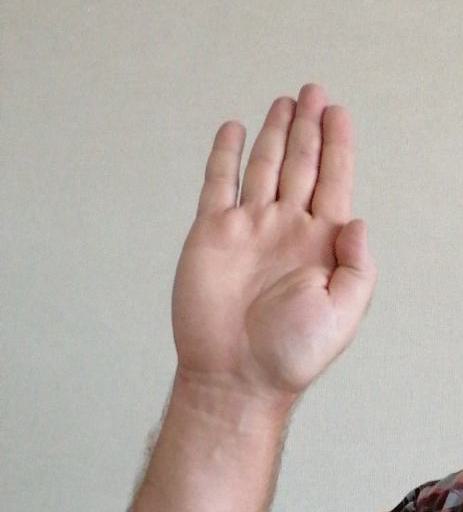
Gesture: stop